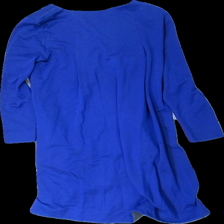
View: back
Type: Dress
Category: Ladies
Brand: Cos
Colors: Blue
Material: 100% viscose
Cut: Regular, C-collar
Size: M
Season: All
Stains: Minor
Price range: 50-100
Recommended usage: Export
Description: Plain blue dress with grey interior